Sandaig Bay

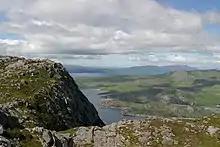
Sgurr an Eilein Ghiubhais near Mallaig. Looking at the cliffs near the top of Sgurr an Eilein Ghiubhais. Sandaig bay and Rubha Raonuill can be seen beyond.

Directly south of Sandaig Bay is the sea Loch Hourn that separates the peninsulae of Kintail to the north and Knoydart to the south. The view to the west is the Sound of Sleat, dominated by the twin peaks of Beinn na Seamraig at and Ben Aslak at that overlook the bay on the Isle of Skye. Further to the north is a further two peaks on the Isle of Skye that can be seen from the bay, the closest peak to the bay and the highest peak on the north of Skye is Sgurr na Coinnich at and the furthest away is Beinn na Caillich at .